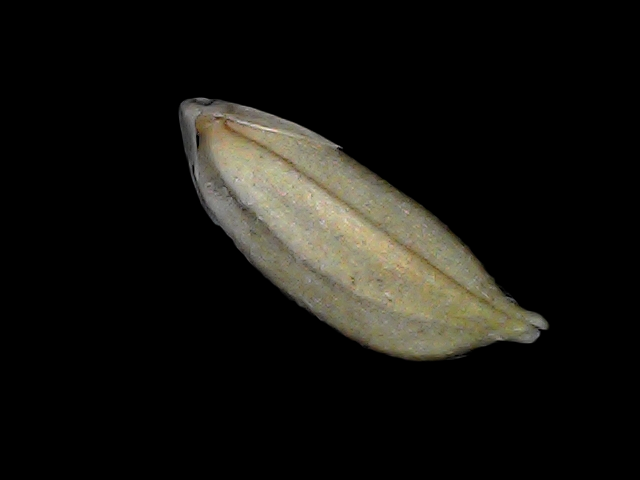
Rice variety: Bd34